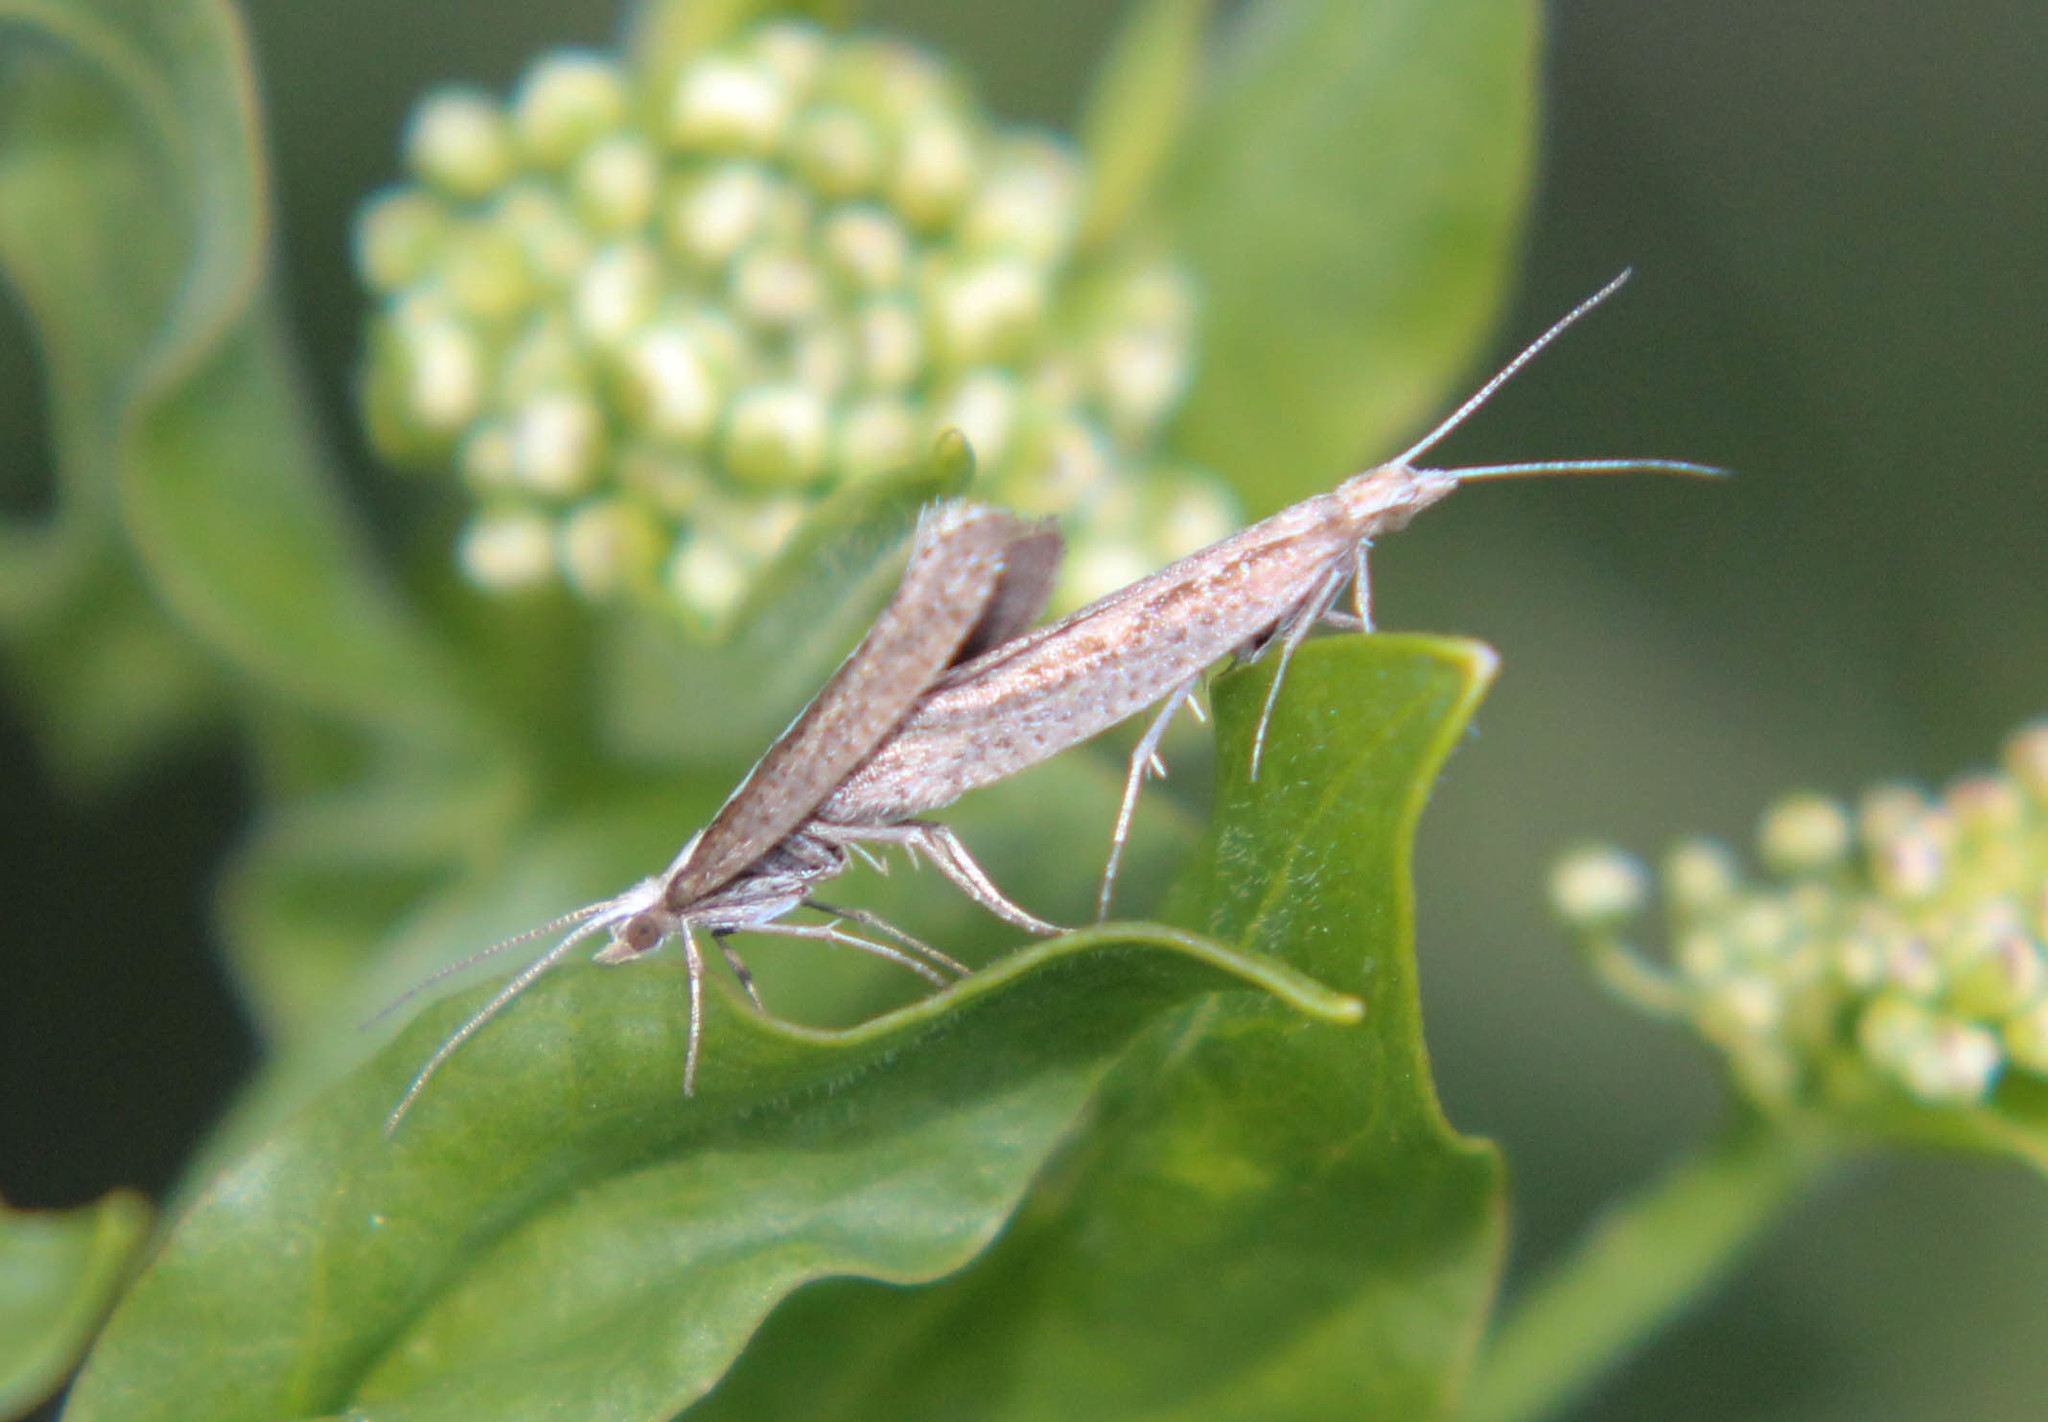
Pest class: diamondback_moth